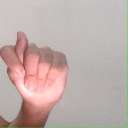
अक्षर: ट